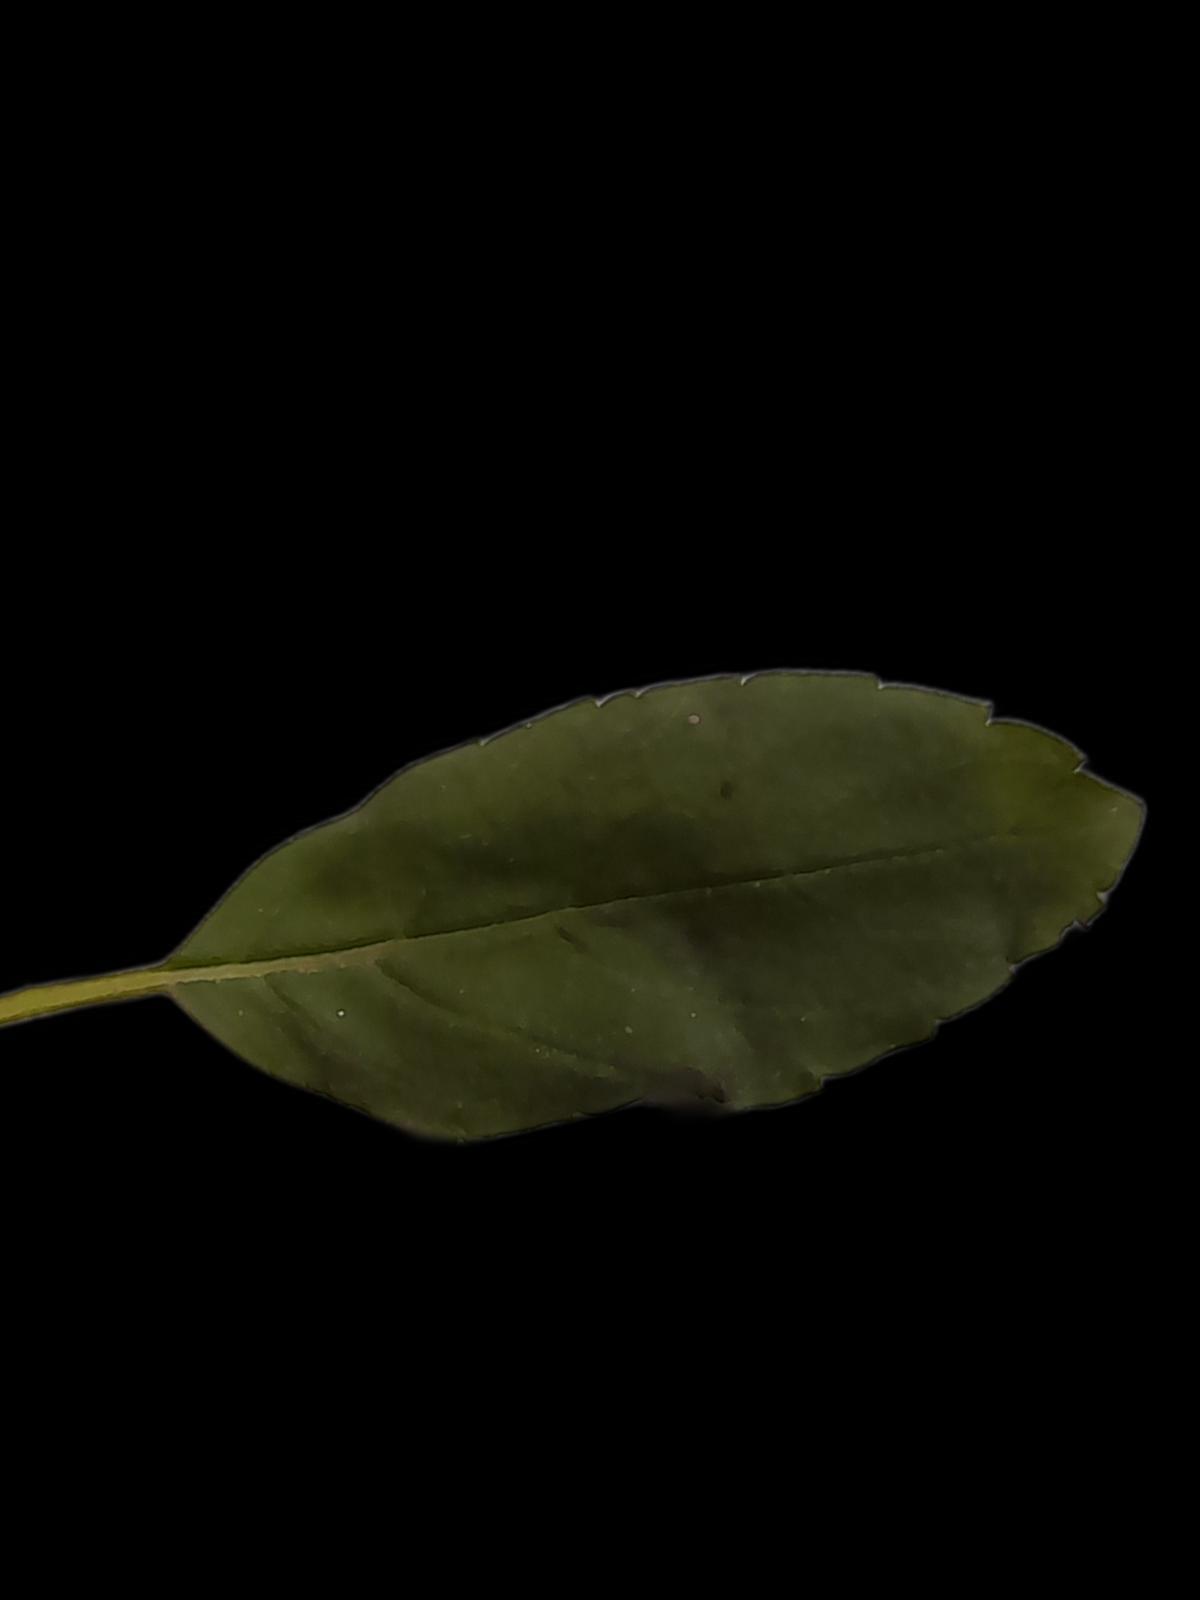
Plant: Tulsi